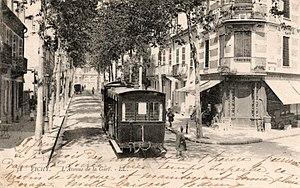
Vichy (Allier) Av. de la Gare, tramway Mékarski à air comprimé et sa balladeuse, ligne de Vichy à Cusset en 1903.
Le tramway de Vichy à Cusset est un ancien tramway à air comprimé exploité entre les villes mitoyennes de Vichy et Cusset dans le département français de l'Allier. Ce tramway fonctionna du 15 décembre 1895 au 31 mars 1927 et était exploité par la Société anonyme du Tramway de Vichy à Cusset.